Concordancia (Argentina)

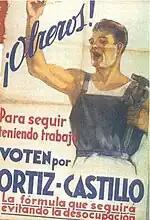
Though founded by agrarian interests, the Concordance encouraged industrialization, and courted the labor vote.

The regime was authoritarian in numerous ways. The chief party in opposition in the regime's early years, the Democratic Progressive Party (PDP), was repeatedly denied victories at the provincial and congressional level alike. Certain abuses, such as the use of presidential "intervention" to remove opposition governors, had become routine in Argentine politics; indeed, the deposed Yrigoyen ordered no less than 18 gubernatorial removals during his tenure (including numerous ones from his own party).